Aragon

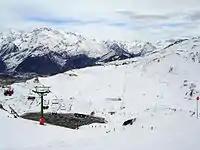
Formigal Ski Resort near Formigal town, Sallent de Gállego

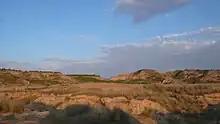
Monegros site, of arid climate and extreme temperatures

There are two main types of climate in Aragón, the Semi-arid climate and the Oceanic climate. Its irregular orography creates several microclimates throughout the entire community. From the High mountain Alpine climate of the central Pyrenees to the north, with perpetual ice (glaciers), to the Humid subtropical climate (which is very common in Huesca's lower altitude areas) to the steppe or semi-desert zones, such as the Monegros Desert, passing through the intense continental climate of the Teruel-Daroca area and the Mediterranean climate in the southern areas bordering Castilla La Mancha and the Valencian Community.